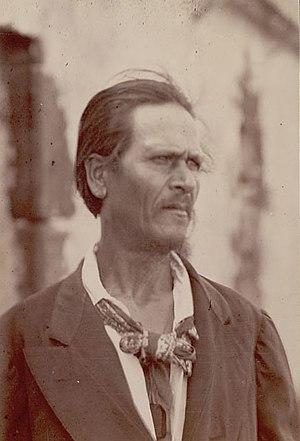
L'île de Pâques, en rapanui Rapa Nui, en espagnol Isla de Pascua, est une île du Chili, isolée dans le Nord-Est de l’océan Pacifique sud. Elle est particulièrement connue pour ses statues monumentales et son écriture océanienne unique.